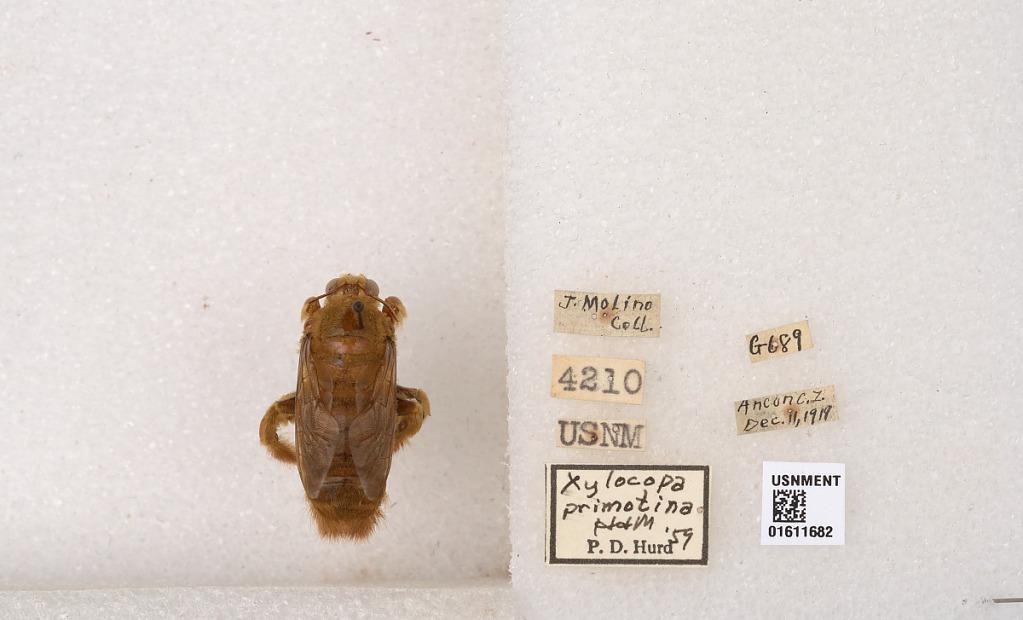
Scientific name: Xylocopa
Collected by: M. Alvarenga
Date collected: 1919-12-11
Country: Panama
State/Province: Panama
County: Panama
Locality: Ancon, C. Z.
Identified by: Hurd, P. D.